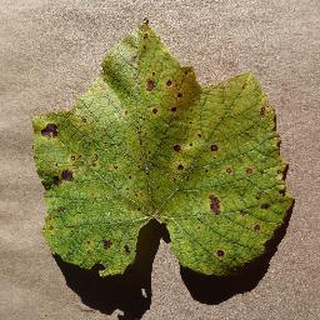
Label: grape_leaf_blight